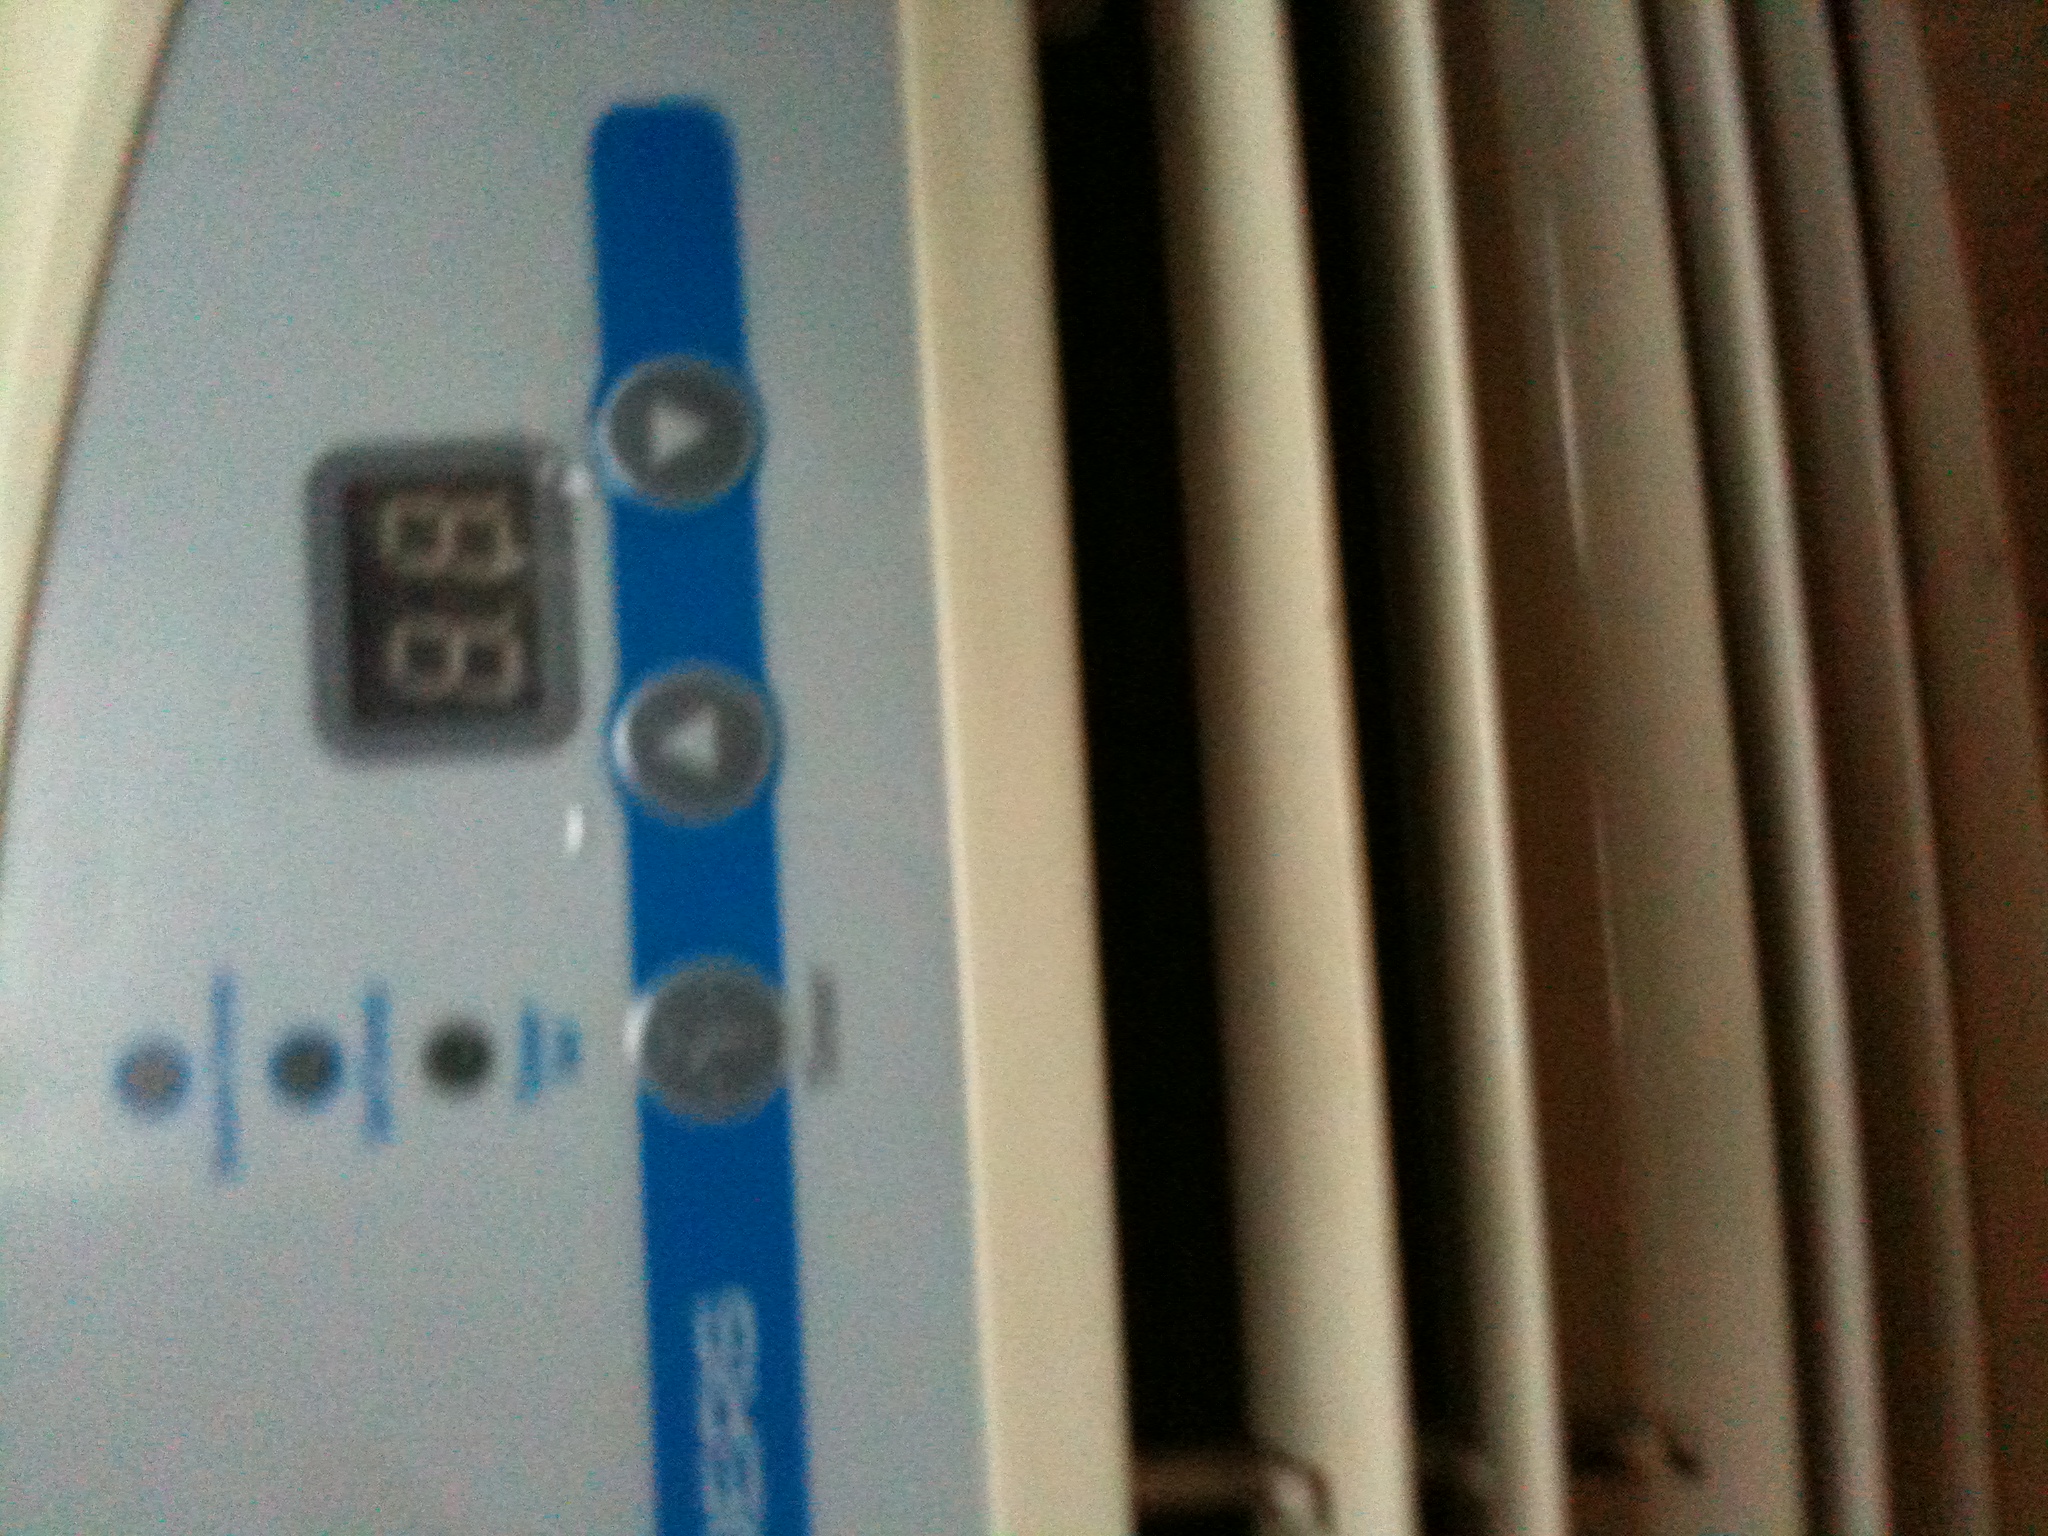Question: What is the brand name of this air conditioner?
Answer: unanswerable